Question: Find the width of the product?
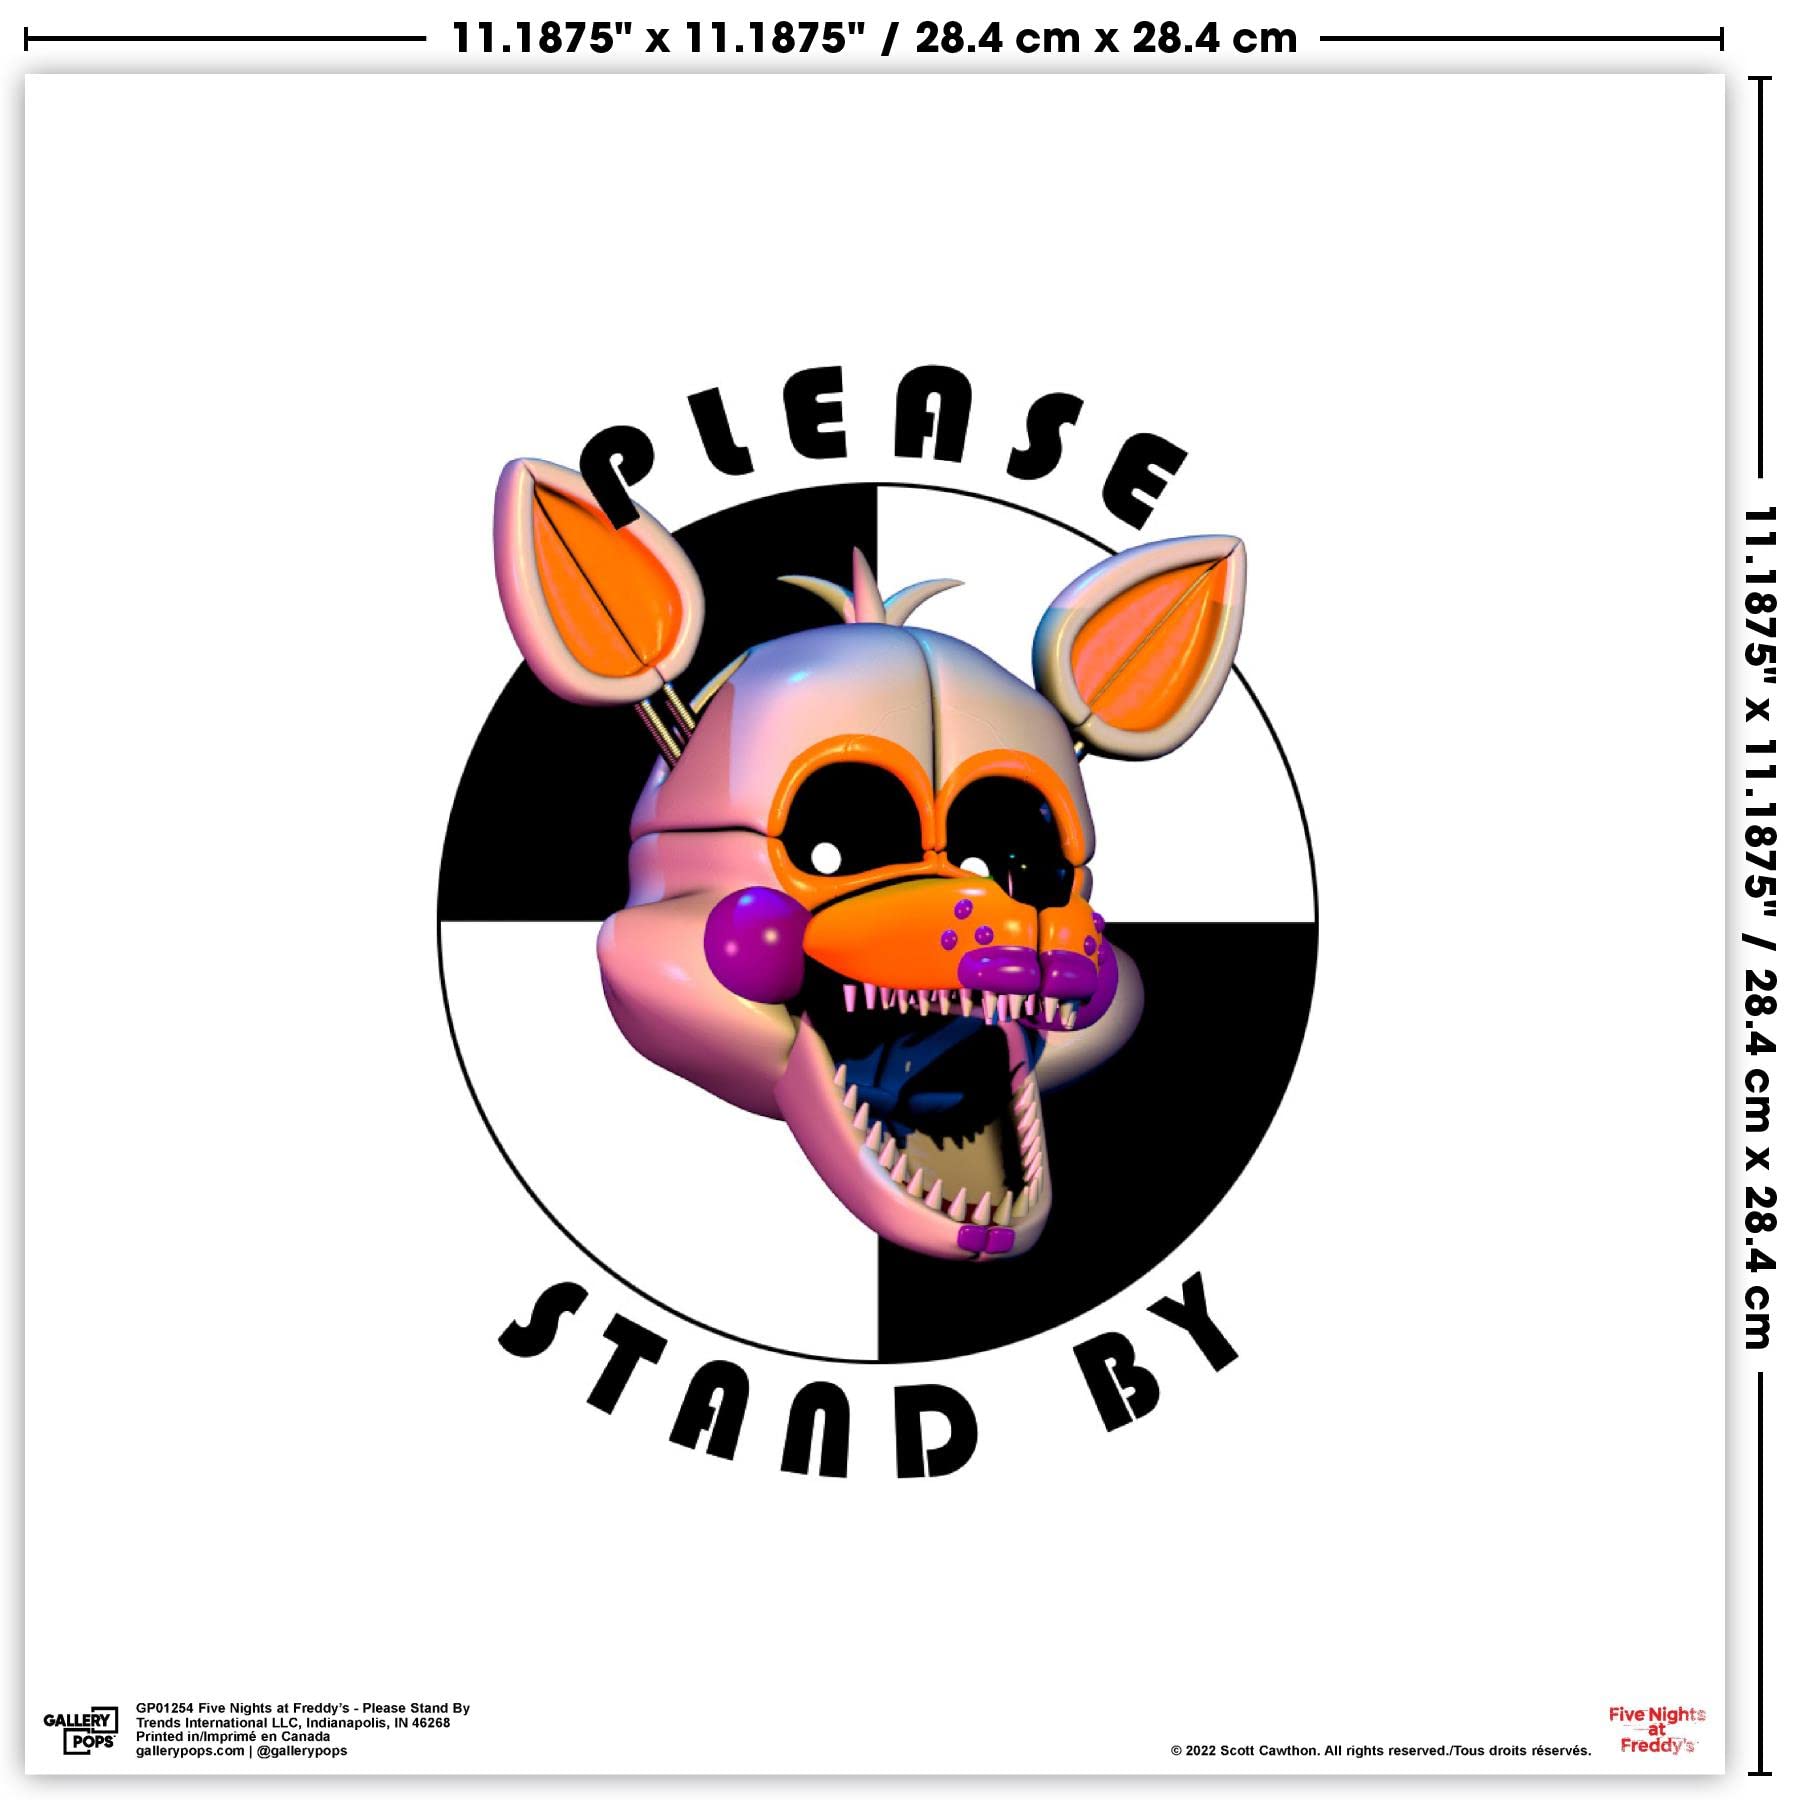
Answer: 11.1875 inch